Antoni Lima

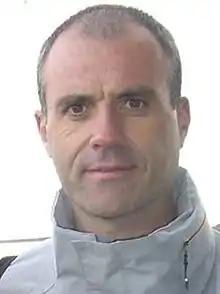
Lima in 2007

Antoni "Toni" Lima Solà (born 22 September 1970) is a former professional footballer who played as a central defender.